Francis Heydt

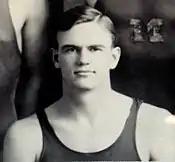
Francis Heydt, Univ. of Michigan swim team

Francis Elmer Heydt (August 15, 1918 – November 25, 2008) was a competitive swimmer who won three NCAA men's swimming championships, including the 150-yard backstroke event and two 300-yard medley relay championships as a member of the University of Michigan swimming team in 1940 and 1941. He later operated a successful clothing and export business that manufactured camouflage clothing to governments in the United States, Israel, and Libya. He was inducted into the University of Michigan Athletic Hall of Honor in 1988.